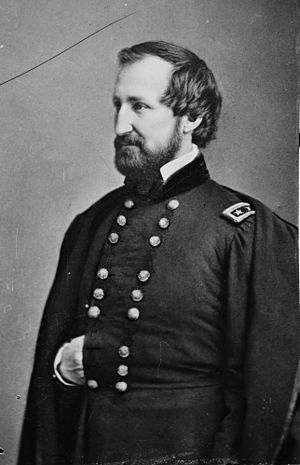
William S. Rosecrans
William S. Rosecrans
William Starke Rosecrans var en amerikansk opfinder, leder af et kul og olieselskab, diplomat, politiker og officer i USA’s hær. Han blev kendt for sin optræden som general under den amerikanske borgerkrig. Han sejrede ved flere vigtige slag i det vestlige operationsområde – såsom Det andet slag ved Corinth, Slaget ved Stones River og Tullahoma kampagnen, men hans militære karriere var i praksis ovre, da led et katastrofalt nederlag i Slaget ved Chickamauga i 1863.